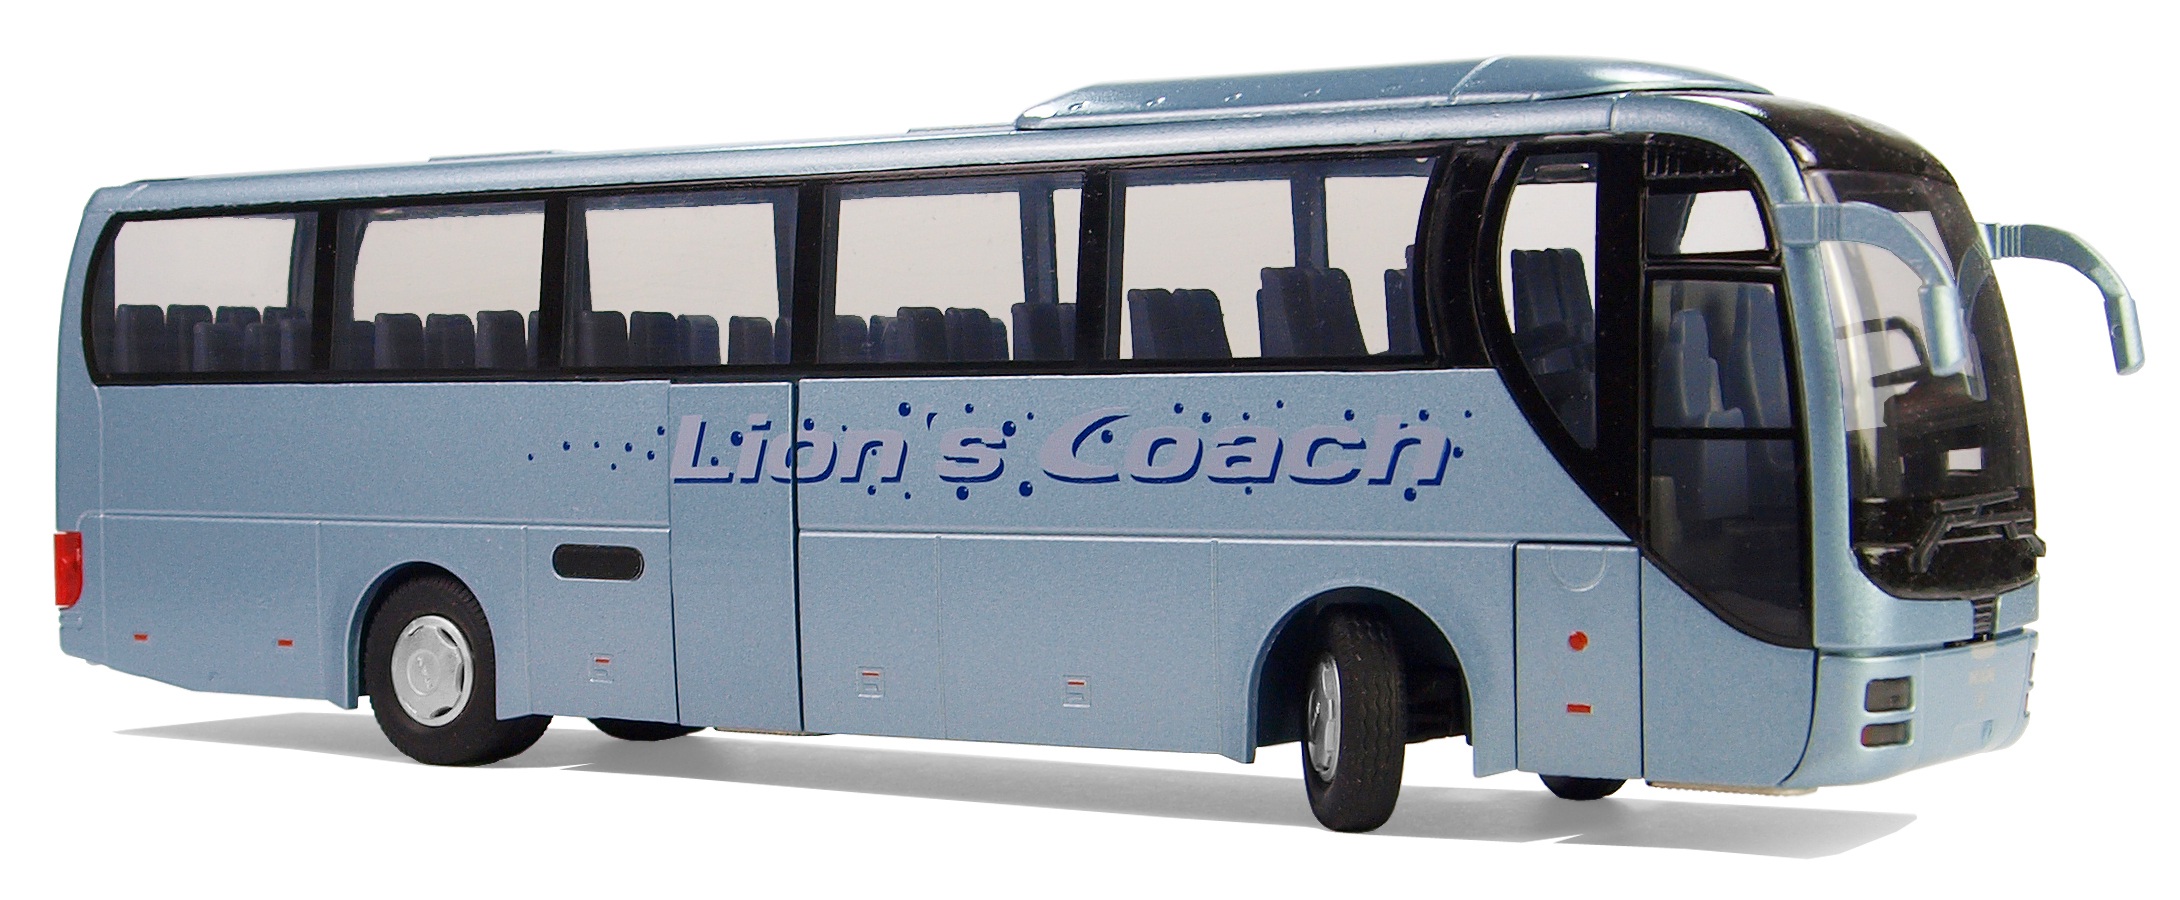
traffic, travel, model, vehicle, bus, one, buses, coach, model buses, model cars, collect, transport and traffic, travel and line coach, models, hobby, minibus, commercial vehicle, land vehicle, mode of transport, tour bus service, lion's coach